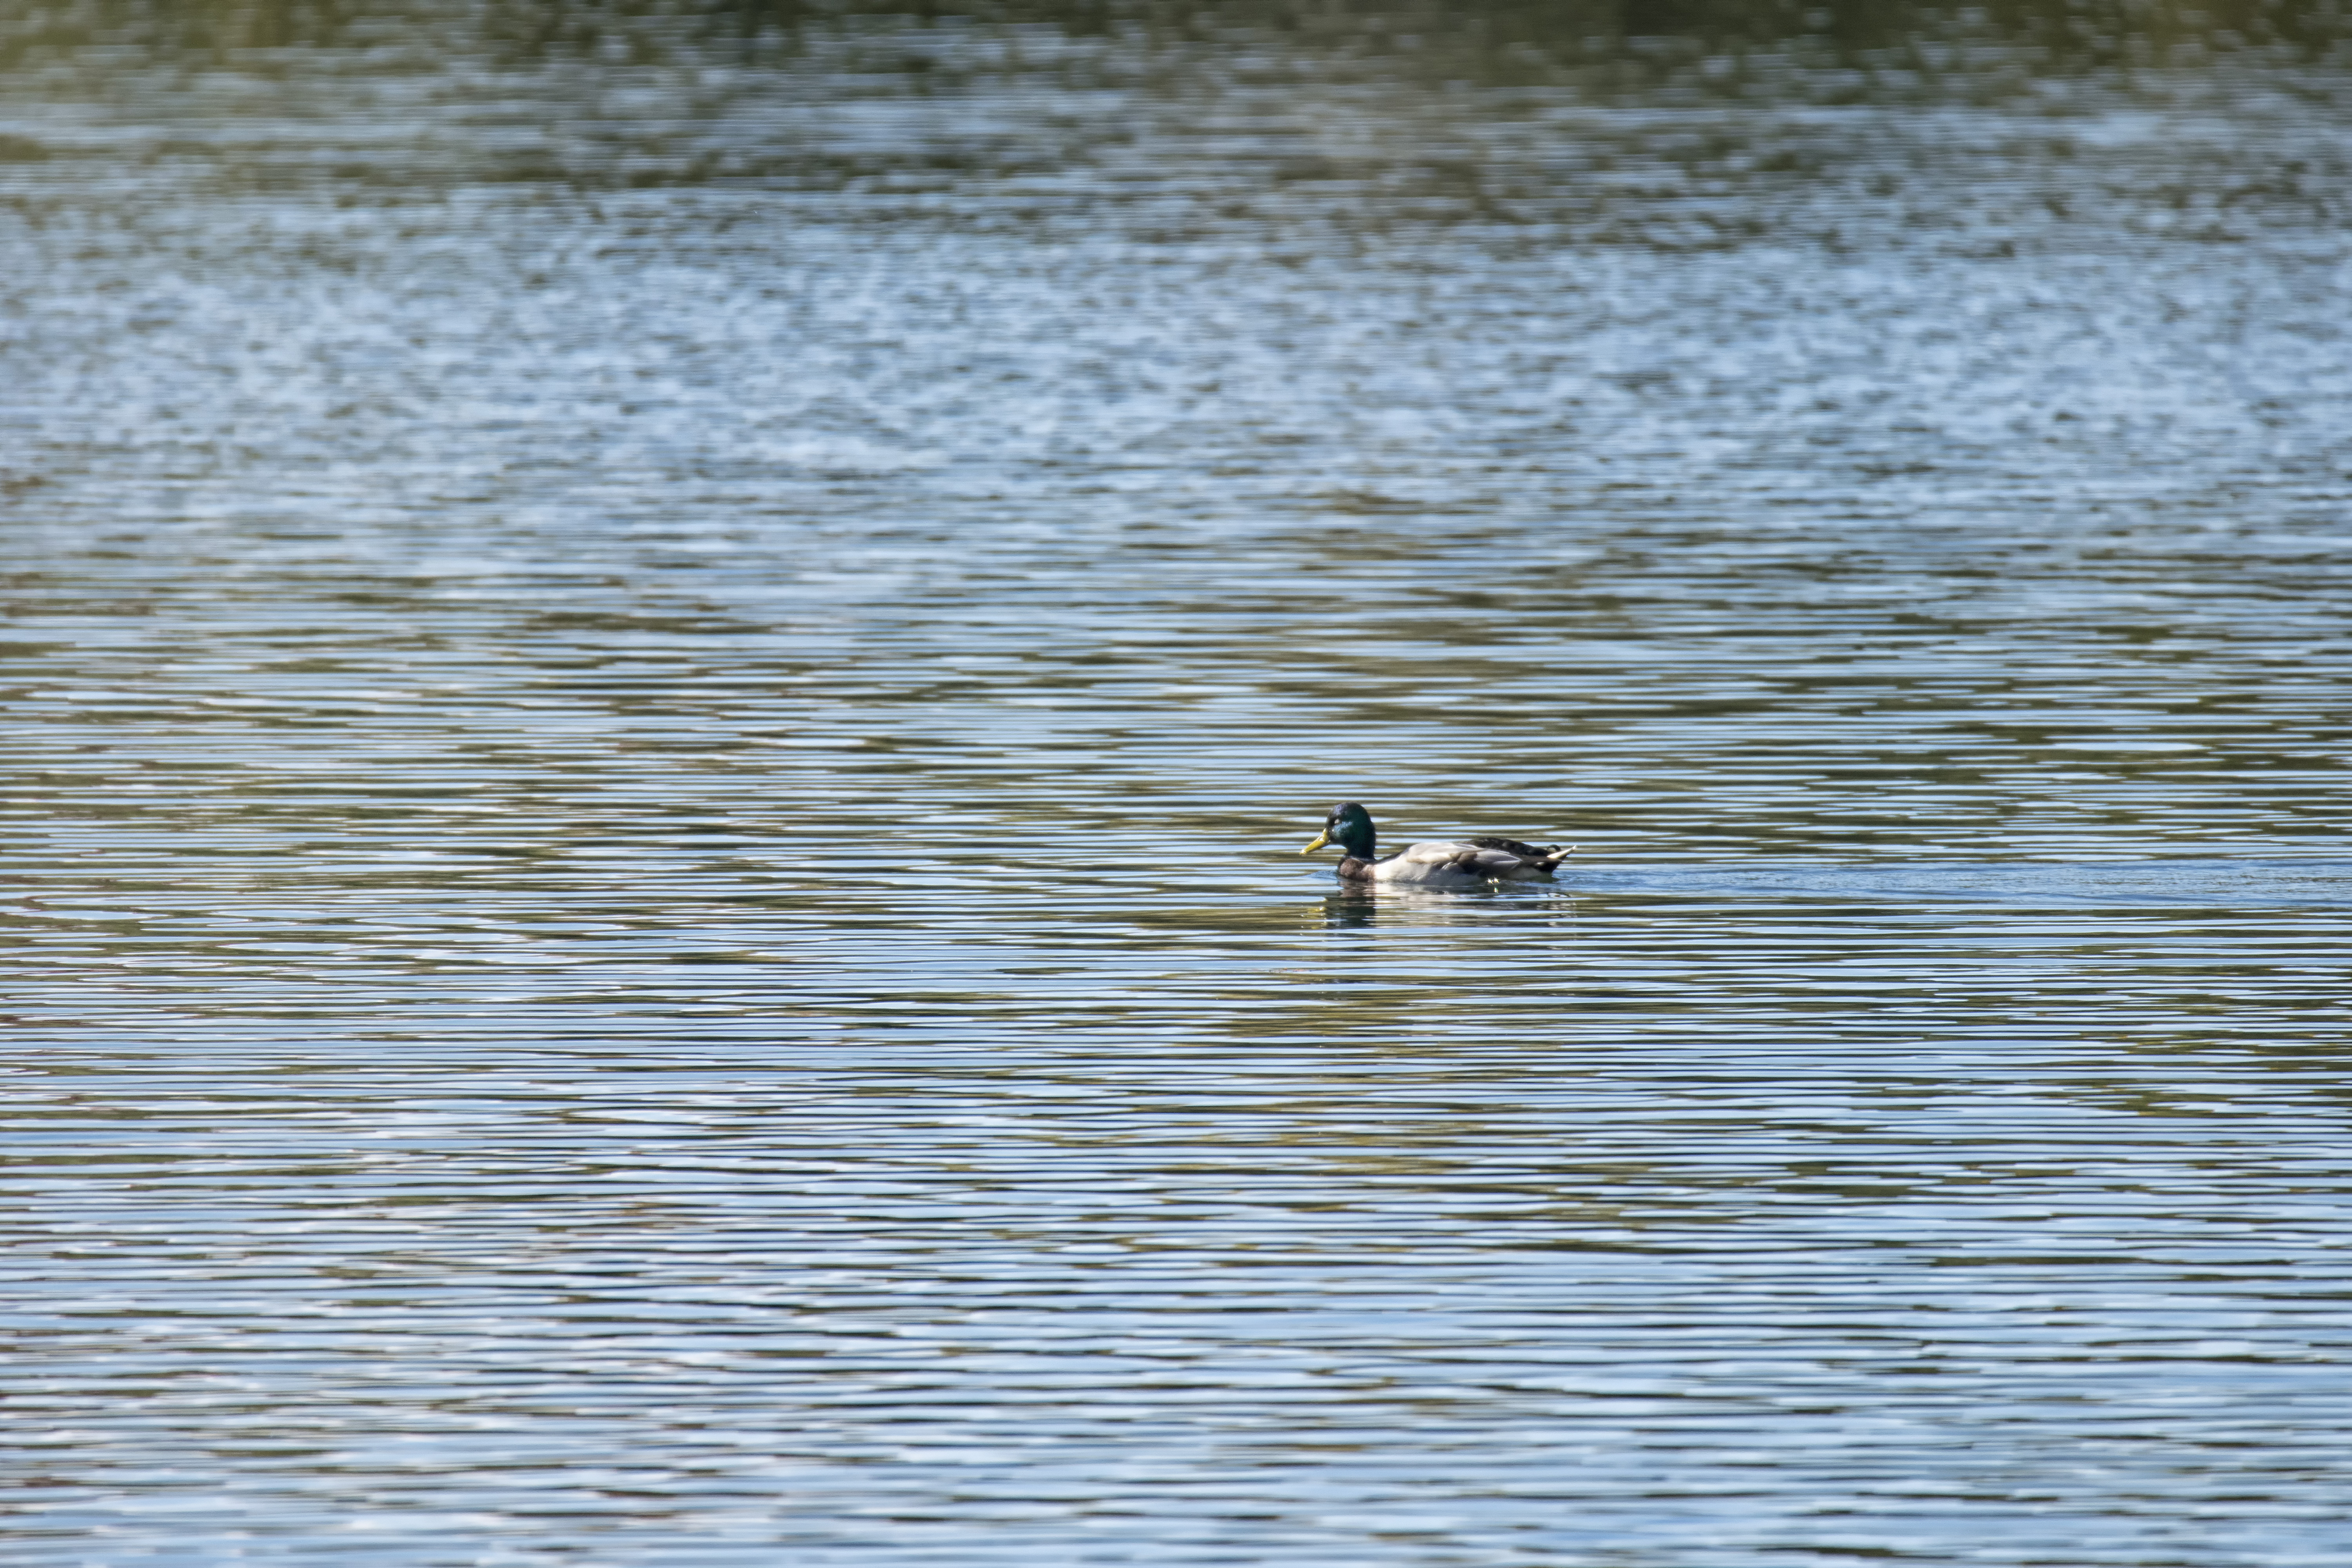
sea, water, bird, lake, river, wildlife, reflection, fauna, duck, canada, wetland, quebec, colvert, waterfowl, water bird, mallard, canard, sherbrooke, oiseau, ducks geese and swans